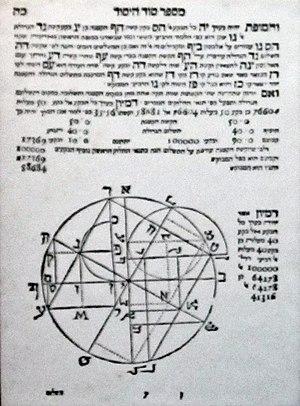
Joseph Delmedigo ou Del Medigo, de son nom complet Joseph Salomon Delmedigo, appelé également Yashar Mi-Qandia, ou encore Jacopo de Candia, est un kabbaliste, philosophe, mathématicien et astronome, né le 16 juin 1591 à Candie en Crète, mort le 16 octobre 1655 à Prague.